Cacho Alalay

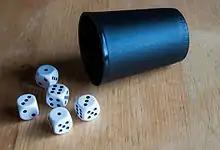
Cacho Alalay is played with five dice and a cup

Cacho Alalay is a popular dice game from Latin America. It is similar to Yahtzee/Yatzy. The purpose of the game is to roll five dice and score points from their combinations. The dice are rolled from a leather cup.